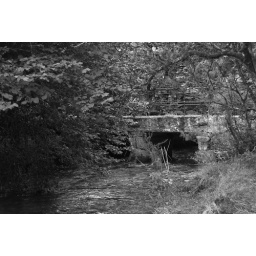
Fenteroon bridge over the river camel in camelford